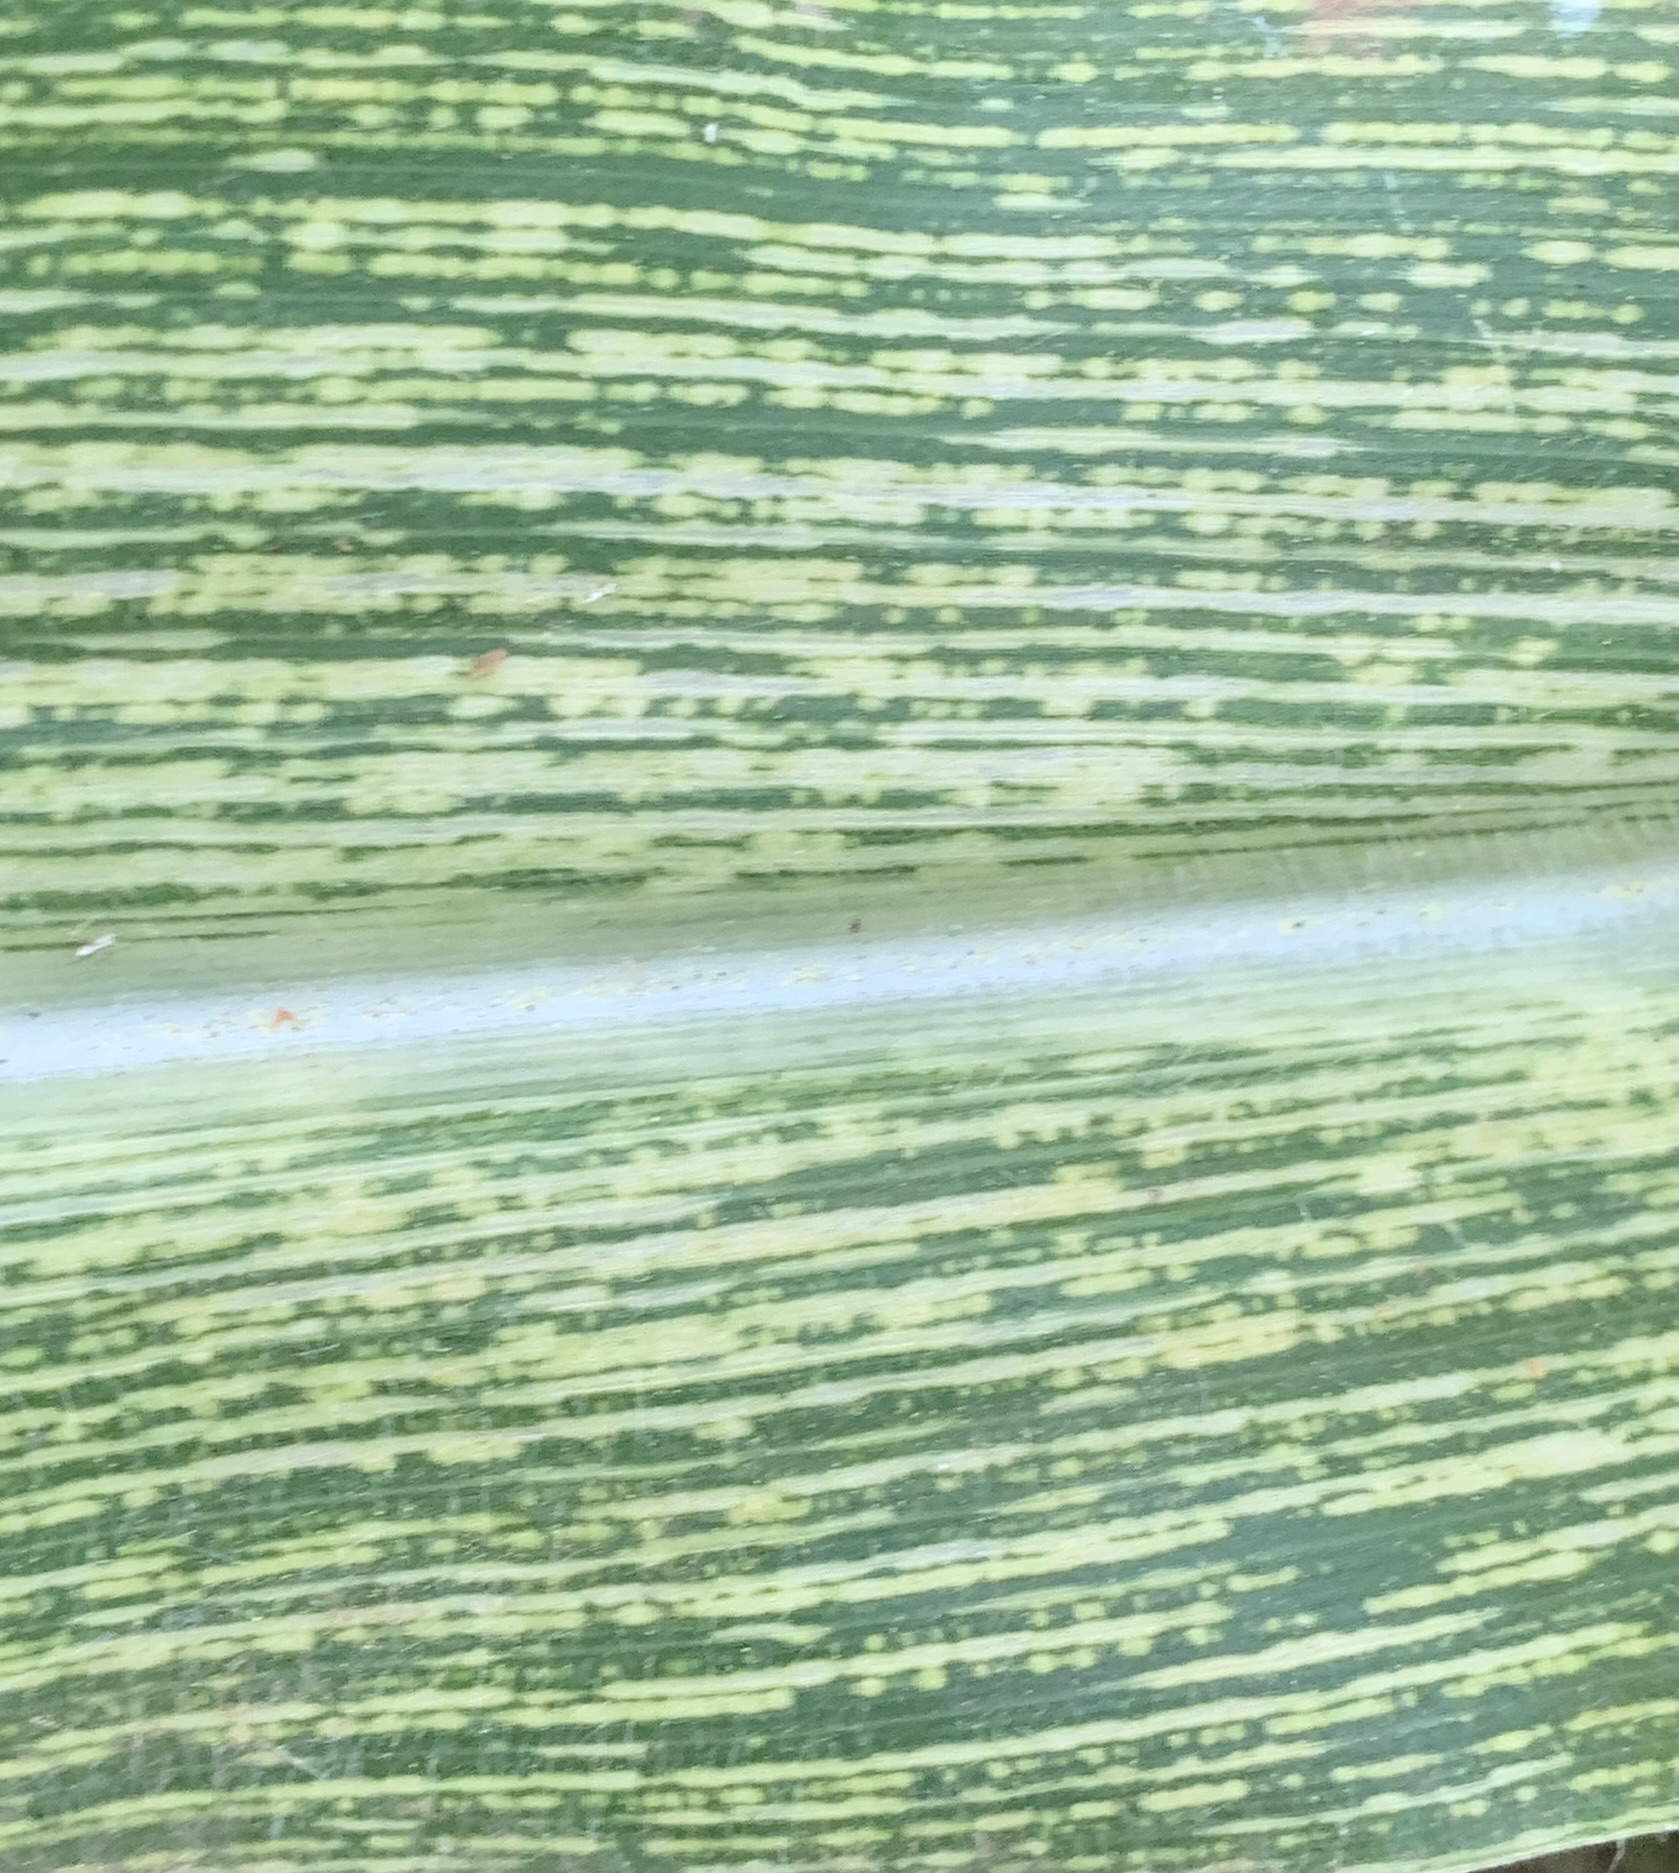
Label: MSV